Şanışer

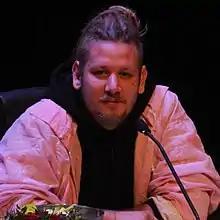
Palaur in 2018

Sarp Palaur (born 9 November 1987), better known by his stage name Şanışer, is a Turkish rapper, singer and songwriter.